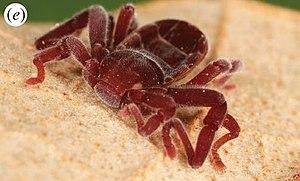
Pseudocellus jarocho est une espèce de ricinules de la famille des Ricinoididae.
Ricinoides karschii est une espèce de ricinules de la famille des Ricinoididae.
Ricinoides olounoua est une espèce de ricinules de la famille des Ricinoididae.
Pseudocellus dissimulans est une espèce de ricinules de la famille des Ricinoididae.
Les Ricinulei, ricinules ou ricinulides, sont un ordre d'arthropodes de la classe des arachnides.